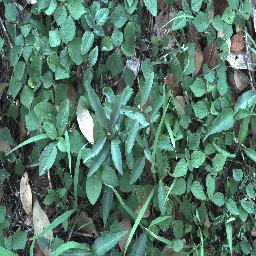
Label: rubber_vine